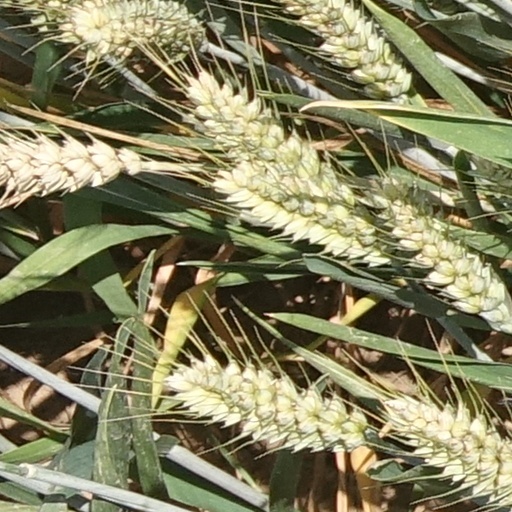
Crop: wheat